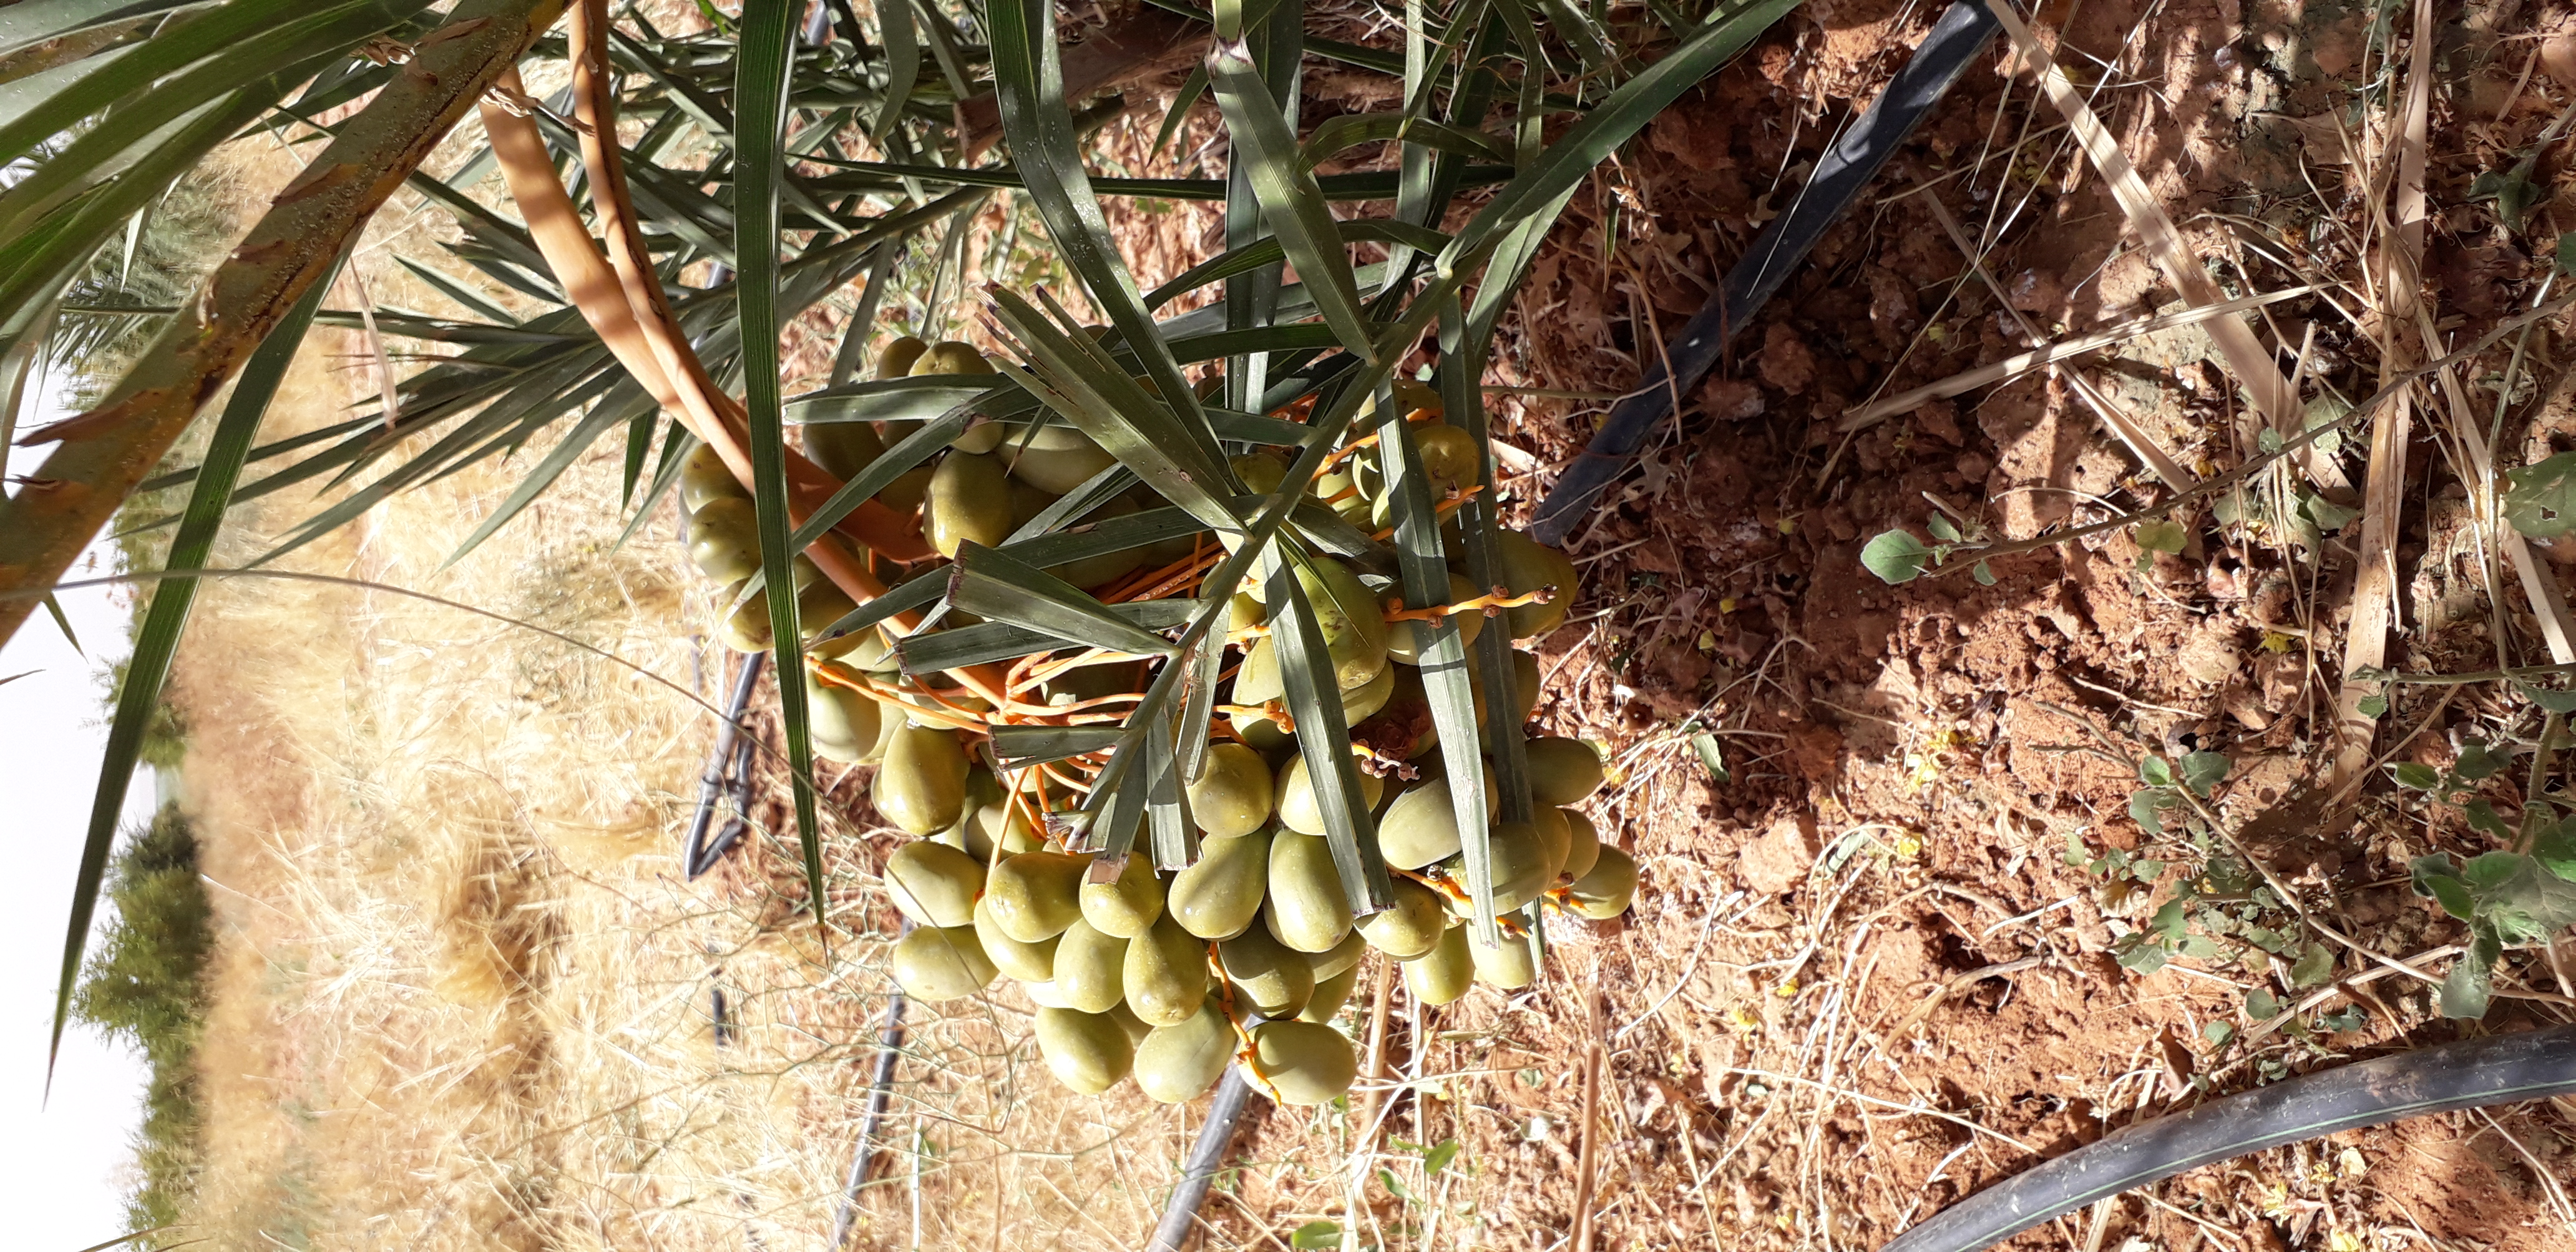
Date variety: Boufagous